BMW N74

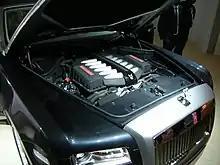
N74 in Rolls Royce Ghost

The N74B66 is an enlarged version of the N74B60, due to a stroke of . The redline is 7000 rpm and the compression ratio is 10.0:1. It produces up to and is used in the Rolls-Royce Ghost.